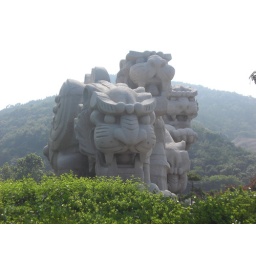
lion sculptures by the beach